CS Grevenmacher

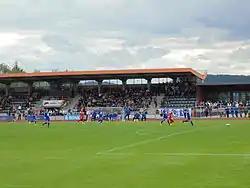
Stade Op Flohr

The club has never won a tie in European competition. However, the club has come close on four occasions: